Toombul Shopping Centre

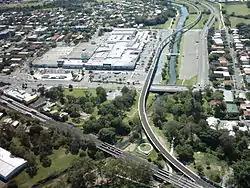
Toombul shopping centre, 2005

Toombul Shopping Centre was an enclosed suburban shopping centre located in the locality of Toombul which is part of Nundah, a suburb of the City of Brisbane in the state of Queensland, Australia. The centre was anchored by Target and Kmart discount department stores, a Coles supermarket, an Aldi Food Store, an eight-screen Event Cinema, and more than 140 specialty stores, including Daiso.